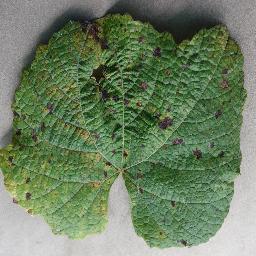
Label: Grape___Leaf_blight_(Isariopsis_Leaf_Spot)